Angelo Segrillo

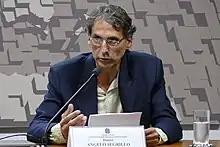

Segrillo's doctoral dissertation — published under the title "O Declínio da URSS: um estudo das causas" (“The Decline of the USSR: a study of its causes”) — was the first major Brazilian academic work using first-hand research into the formerly classified Soviet files. He analyzed the decline of the Soviet economy in its last decades not as a purely internal process, but as accompanying (and associated with) the changes in the world economy, which was moving from Fordist to Post-Fordist paradigms. The rigid, vertically oriented Soviet system had been competitive with the West in the decades when the (similarly rigid, vertically oriented) Fordism was paramount. However, when flexible post-Fordist paradigms (such as Toyotism) came along and set new rules for the game, the USSR started having problems of adaptation to these new requirements of flexibility. An abridged version of this argument can be seen in English in a short essay titled "The Decline of the Soviet Union."